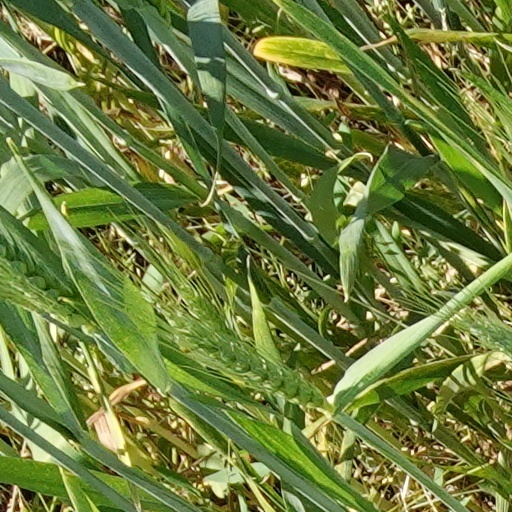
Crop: wheat